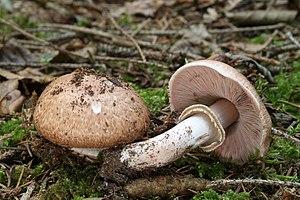
Agaricus silvaticus, l'agaric des forêts, est un champignon agaricomycète du genre Agaricus et de la famille des Agaricaceae.
Aucune garantie d'exactitude ne peut être offerte par la liste contenue dans cet article.